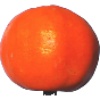
Label: clementine